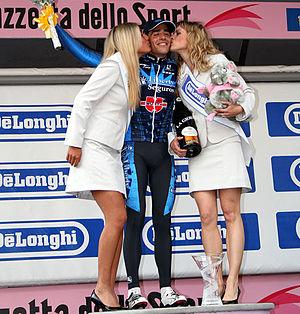
Koldo Gil Pérez, né le 16 janvier 1978 à Pampelune, est un coureur cycliste espagnol, professionnel de 2001 à 2008.